VMM-165

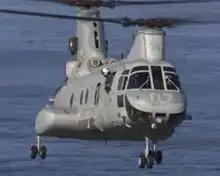
CH-46E

As a result of the Base Realignment And Closure Committee's (BRAC) actions HMM-165 was reassigned from the 1st Marine Aircraft Wing Aviation Support Element, Marine Corps Base Hawaii, to Marine Aircraft Group 16, 3rd Marine Aircraft Wing, Marine Corps Air Station El Toro, California on 15 May 1996.